James Beard Foundation Award: 1990s

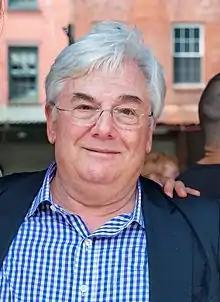
Jeffrey Steingarten

The 1994 James Beard Awards were presented on May 2, 1994, at the New York Marriott Marquis, televised live for the first time on the Food Network. Four new electronic media awards were given this year.